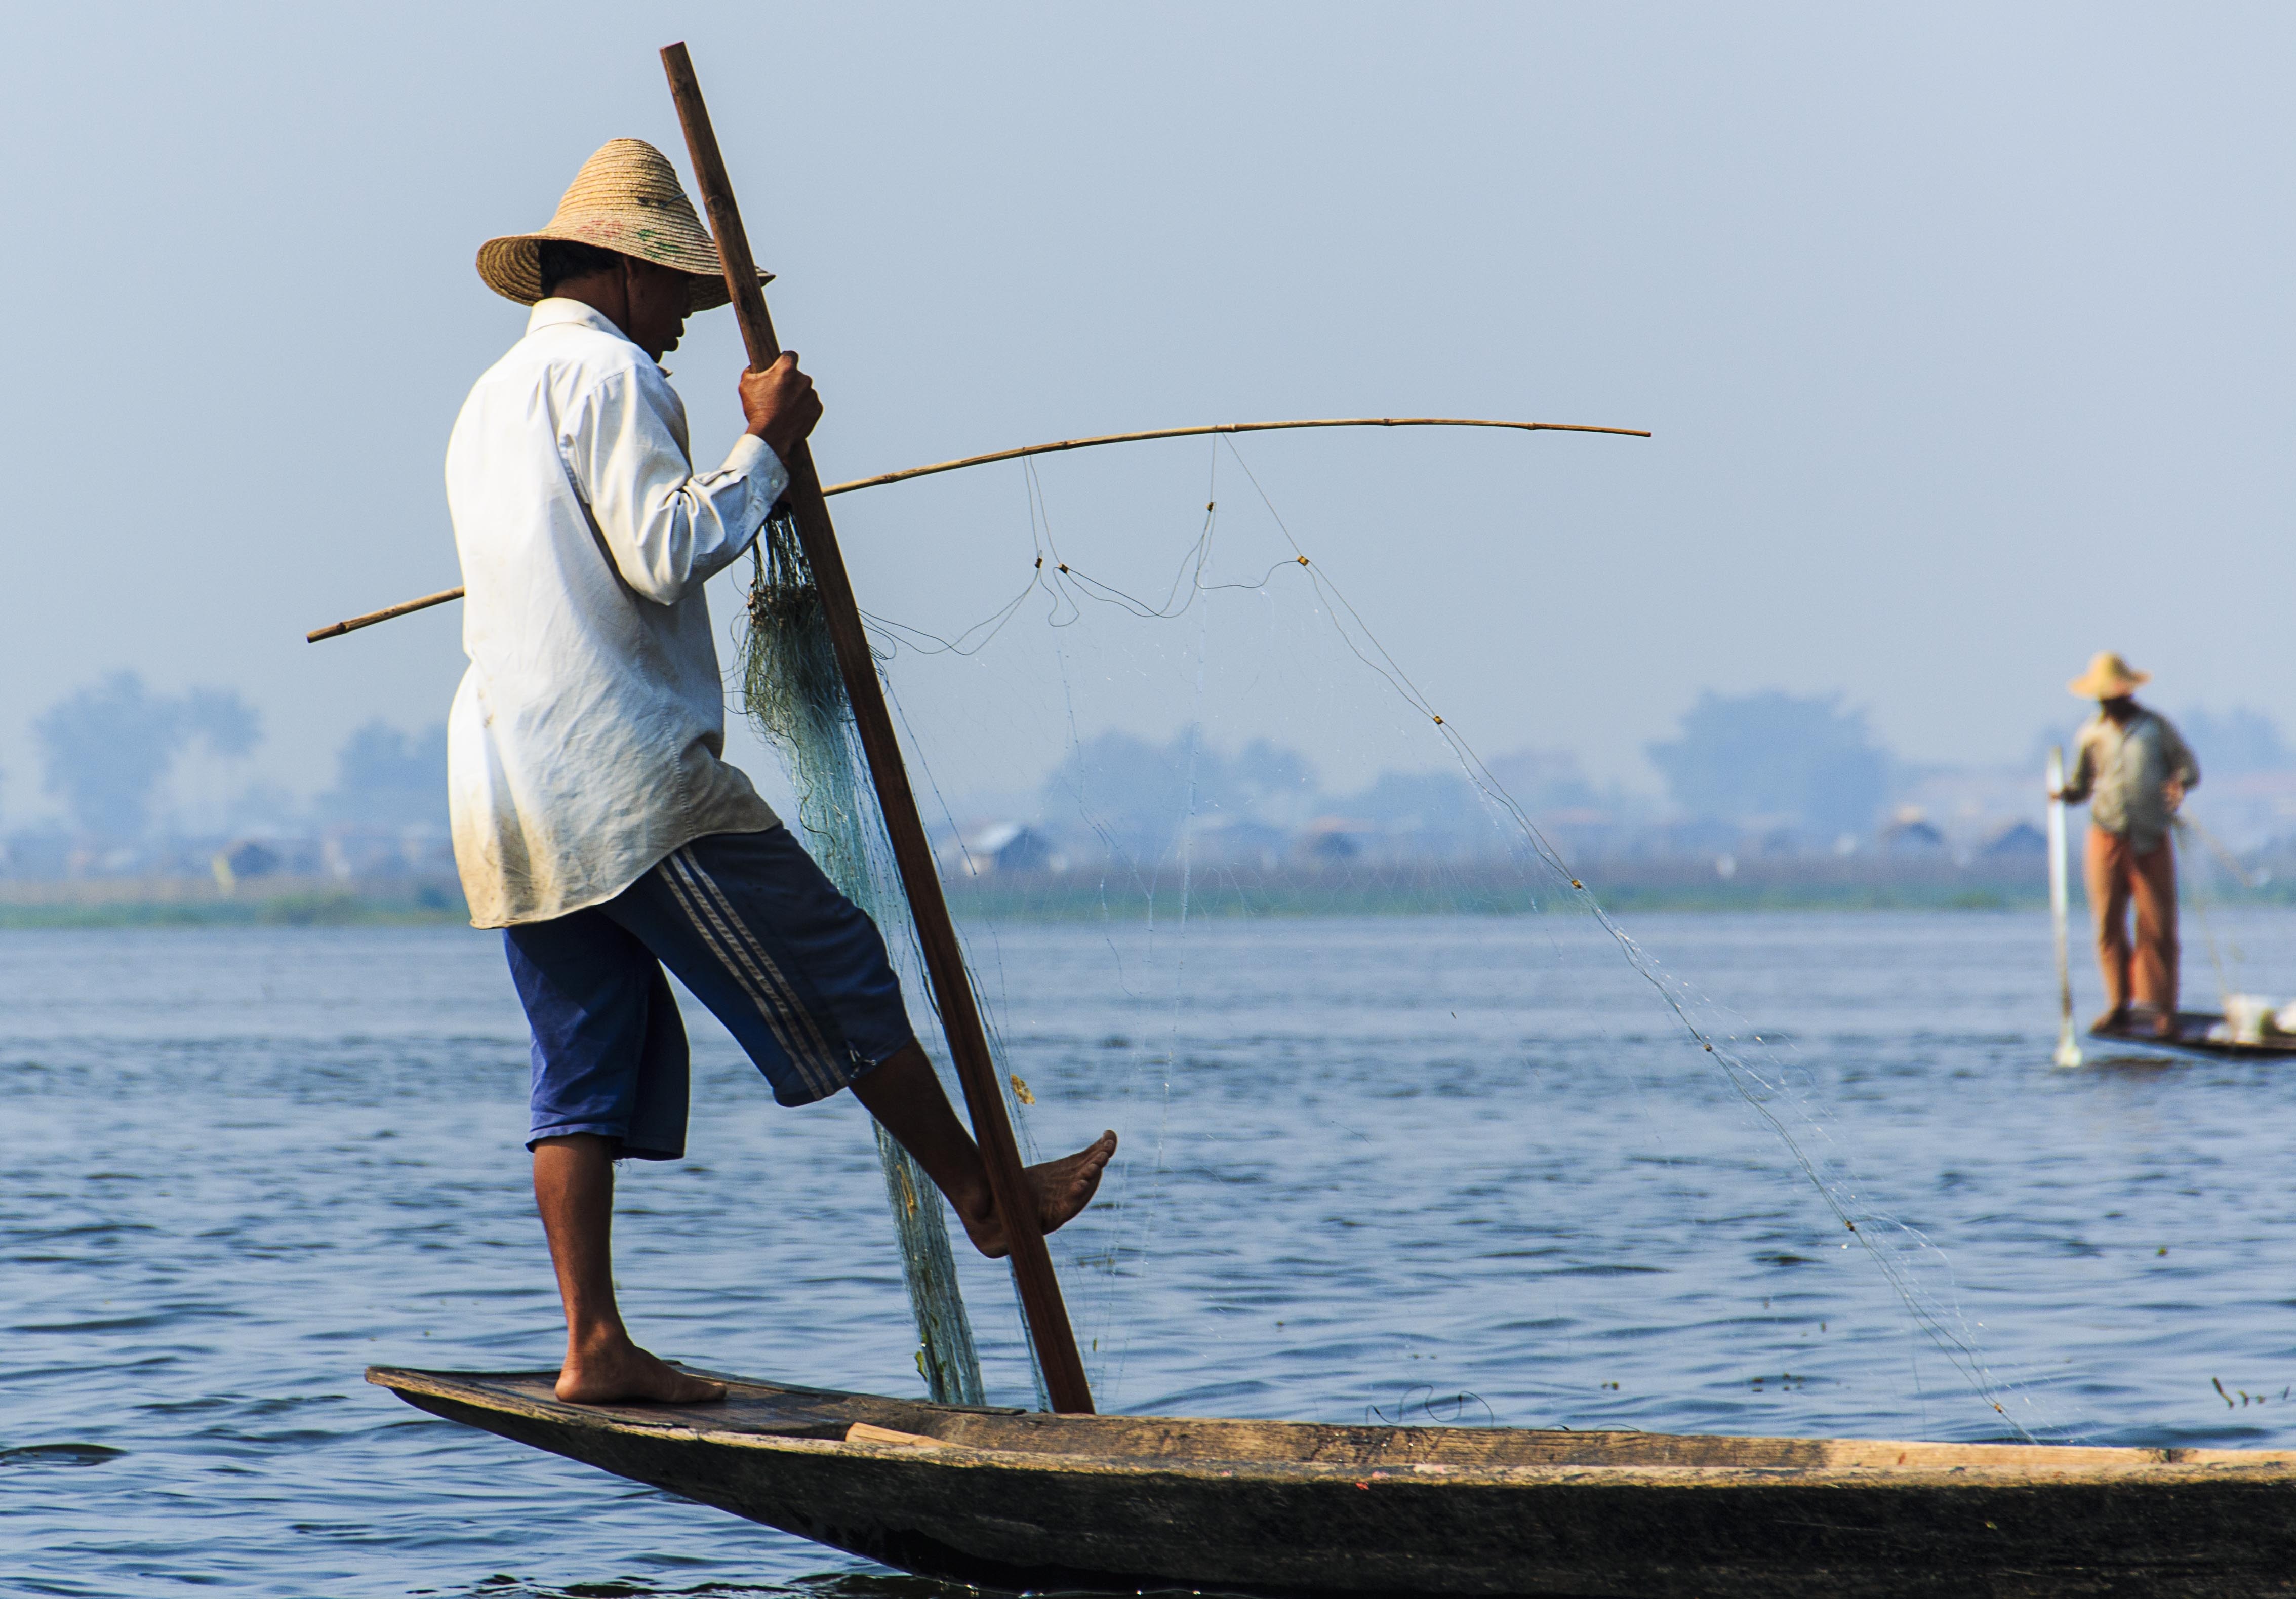
sea, boat, lake, paddle, fishing, fisherman, fishermen, burma, inle, inle lake, surfing equipment and supplies, recreational fishing